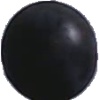
Label: blue_grape